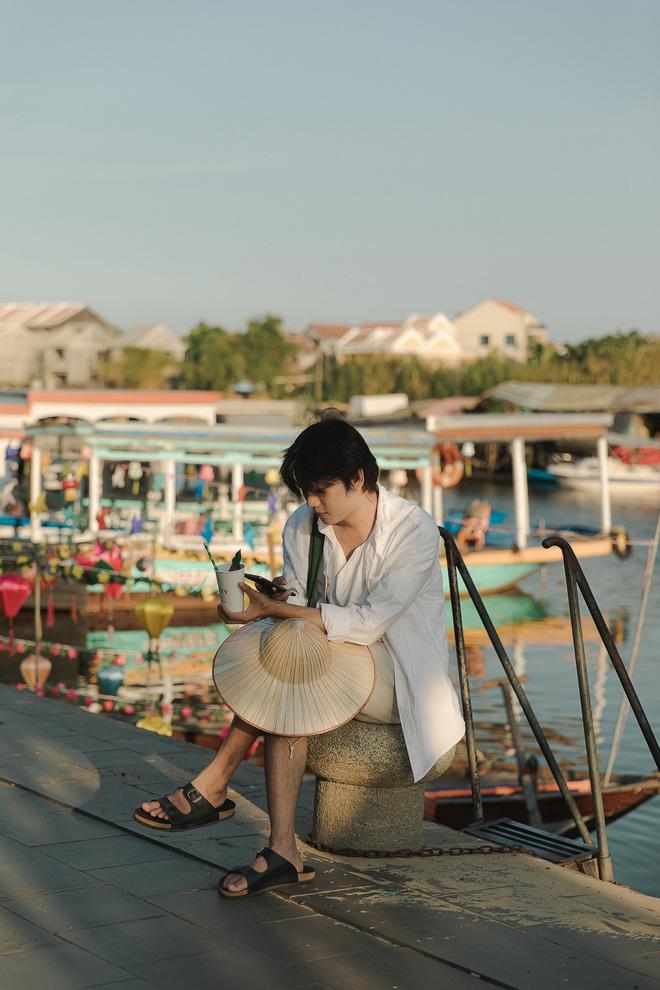
nam thanh niên đang ngồi ở bên bờ của một con sông